Mona Sahlin

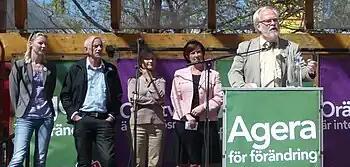
Mona Sahlin (second from the right) and the top Social Democratic Party candidates for the European Parliament elections in 2009.

Mona Sahlin is often described as a scion of the party's more moderate members, and a number of left-wing party members criticised her candidacy for party leader. Much of this criticism was silenced in January 2007 when the chairman of the Trade Union Confederation, Wanja Lundby-Wedin, expressed full support for Sahlin as well as several powerful party districts around the country. One of her key initiatives was the formation of the Red-Green alliance between the Social Democrats and the Green Party to counter the move to pare back the social welfare system and privatize state-owned assets.